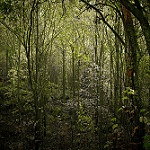
Label: forest